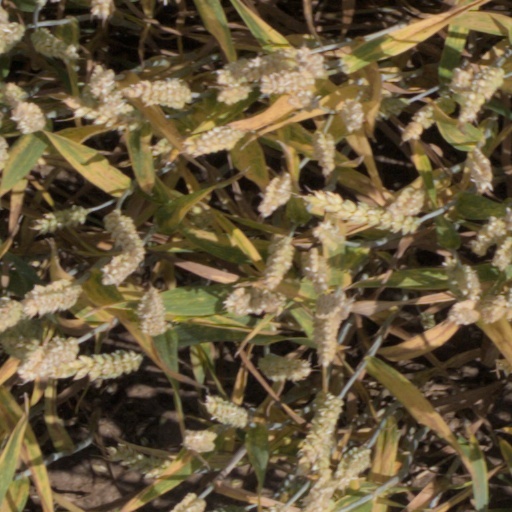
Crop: wheat